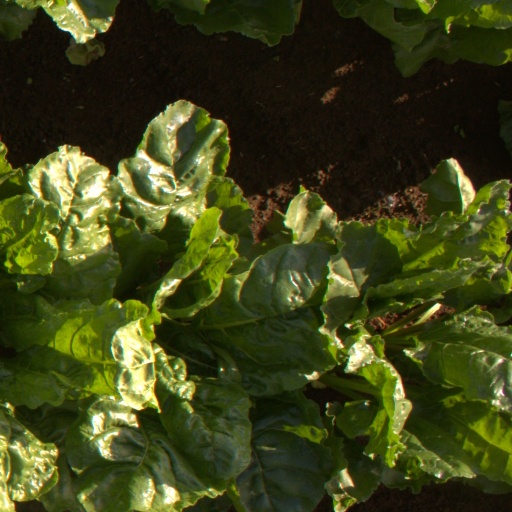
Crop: sugar beet